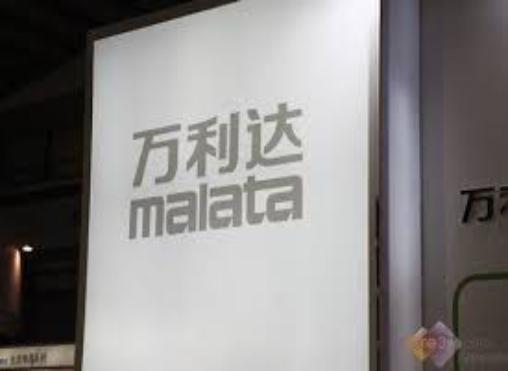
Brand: malata-1
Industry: Electronic